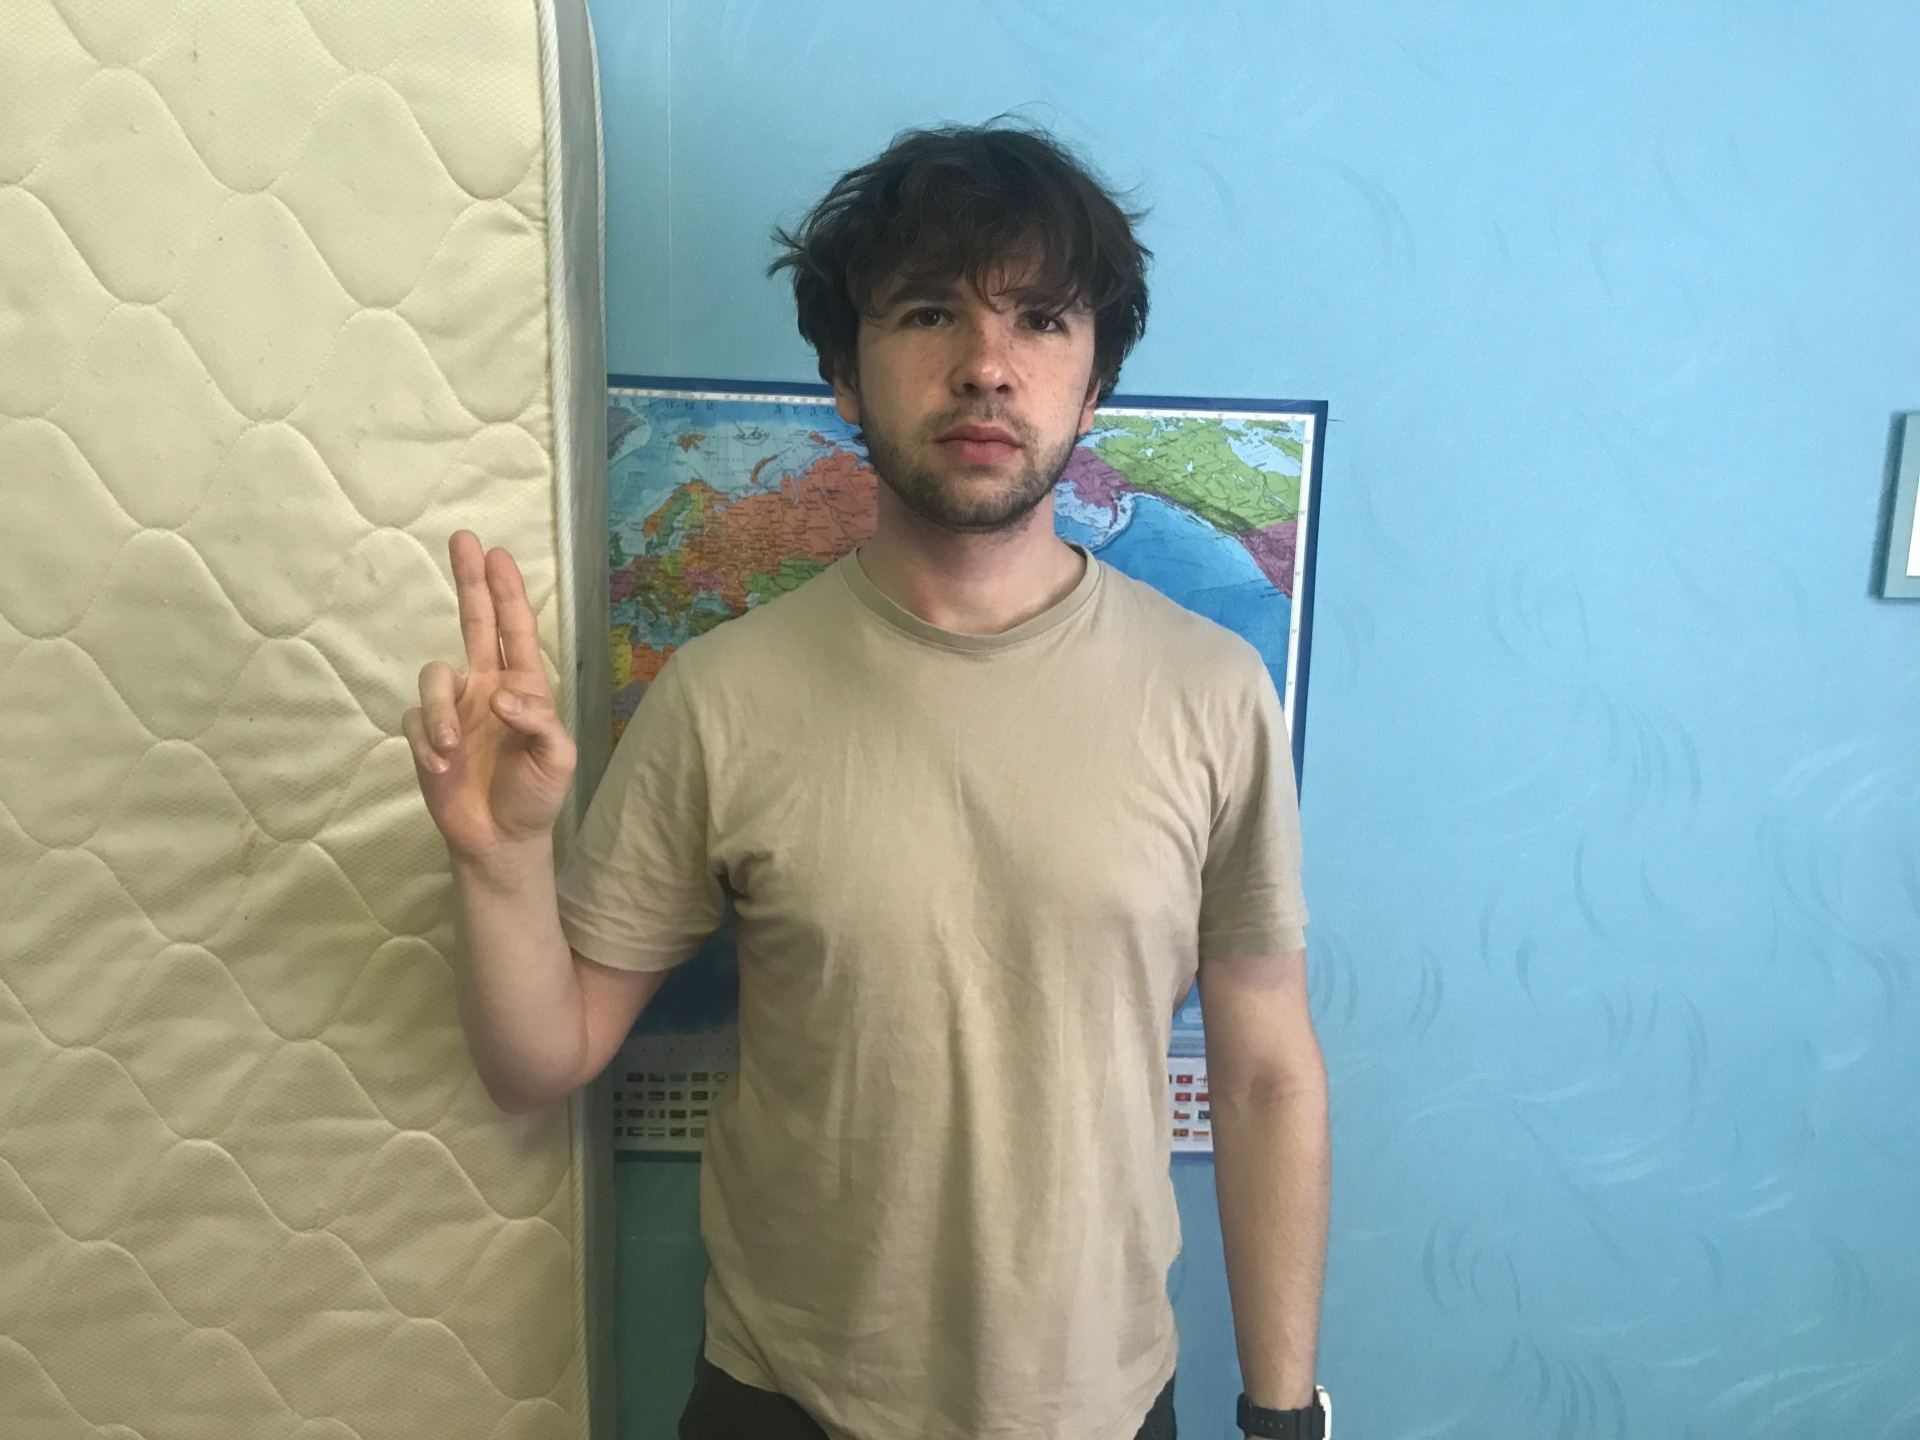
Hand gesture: two_up